Edward Coke

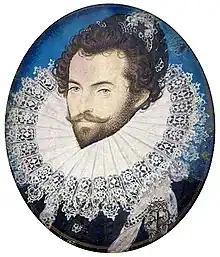
A head-and-shoulders portrait of Sir Walter Raleigh. He is wearing an extremely large ruff, and has his hair done up in curls. Underneath the ruff, he is wearing a black shirt.

The political "old guard" began to change around the time Coke became a Member of Parliament. The Earl of Leicester died in 1588, followed by Sir Walter Mildmay, the Chancellor of the Exchequer, a year later, and Sir Francis Walsingham a year after that. In 1592 the Lord Chief Justice died and, according to custom the Attorney General, John Popham, succeeded him, with the Solicitor General, Thomas Egerton, succeeding Popham. This created a vacancy among the Law Officers of the Crown, and thanks to the influence of the Cecil family, Coke became Solicitor General on 16 June 1592. This was likely a narrow victory owing to Coke's defence of unpopular clients; he was summoned before Elizabeth I, who berated him until he cried before confirming him as Solicitor General.